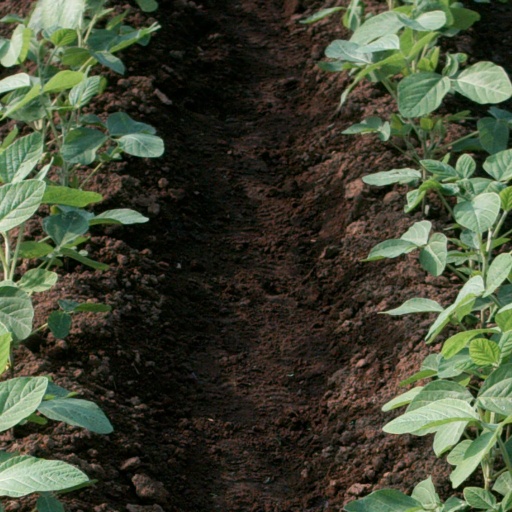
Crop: soybean